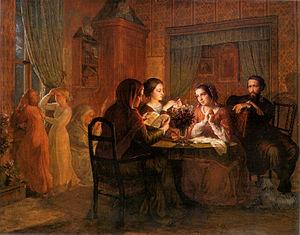
Le Poème de l’âme de Louis Janmot est l’œuvre d’une vie, étalée de 1835 à 1881. Présentée à l’Exposition universelle de 1855, c’est une œuvre à la fois picturale et littéraire, qui se compose de 18 tableaux suivis de 16 dessins au fusain, le tout inspiré par un long poème de 2 800 vers, également écrit par Louis Janmot. Ce vaste ensemble narre la vie d'une âme sur la Terre, incarnée dans un jeune homme, accompagné de son double féminin. Puis l’œuvre représente la vie de l’homme resté seul à la suite de la disparition de sa compagne, à laquelle s'identifierait l'artiste.